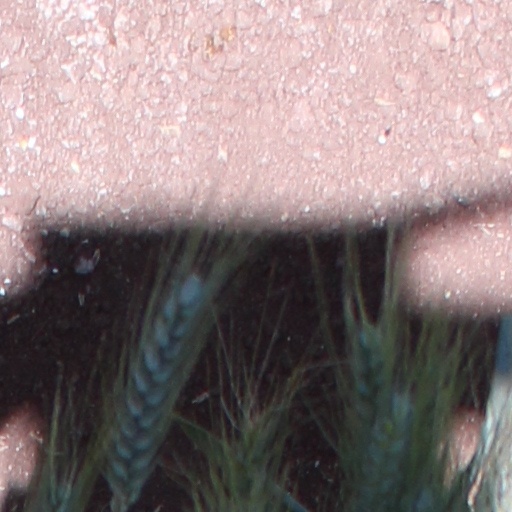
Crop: wheat